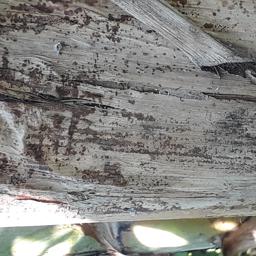
Label: PSEUDOSTEM WEEVIL